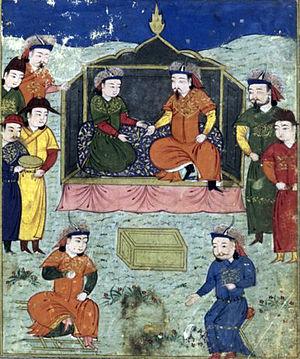
Arghun et Tegüder. Jami al-tawarikh, Rashid al-Din. Русский: Аргун и Текудер. Джами ат-таварих Рашид ад-Дина.
Ibn Kammuna est un médecin ophtalmologue et philosophe juif ayant vécu au XIIIᵉ siècle à Bagdad. Il a laissé une œuvre fondée sur la lecture de philosophes grecs de l’Antiquité ainsi que de livres plus récents, en particulier ceux d'Avicenne et du mystique Sohrawardi. Les écrits d'Ibn Kammuna portent sur ce que l’on appelle aujourd'hui l'épistémologie et la psychologie. Il y aborde les problèmes de la connaissance, de l’âme, de la révélation et des prophéties. Deux de ses textes portent sur les religions : le Tanqih, traité dans lequel il compare le judaïsme, le christianisme et l’islam, ainsi qu'un traité sur la différence entre rabbinites et karaïtes. Son traité sur l'immortalité de l'âme contient des passages où il est question de médecine. Deux poèmes lui sont connus.
Le mot religion vient du latin religio. Ce terme, ses équivalents et ses dérivés ont été définis et utilisés de façons diverses selon les époques, les lieux et les auteurs. Ainsi, avec La Religion en Occident, Michel Despland a proposé une histoire des idées de la religion dans laquelle il formule quarante définitions correspondant aux divers usages et significations du terme dans l'histoire.